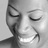
Emotion: happy